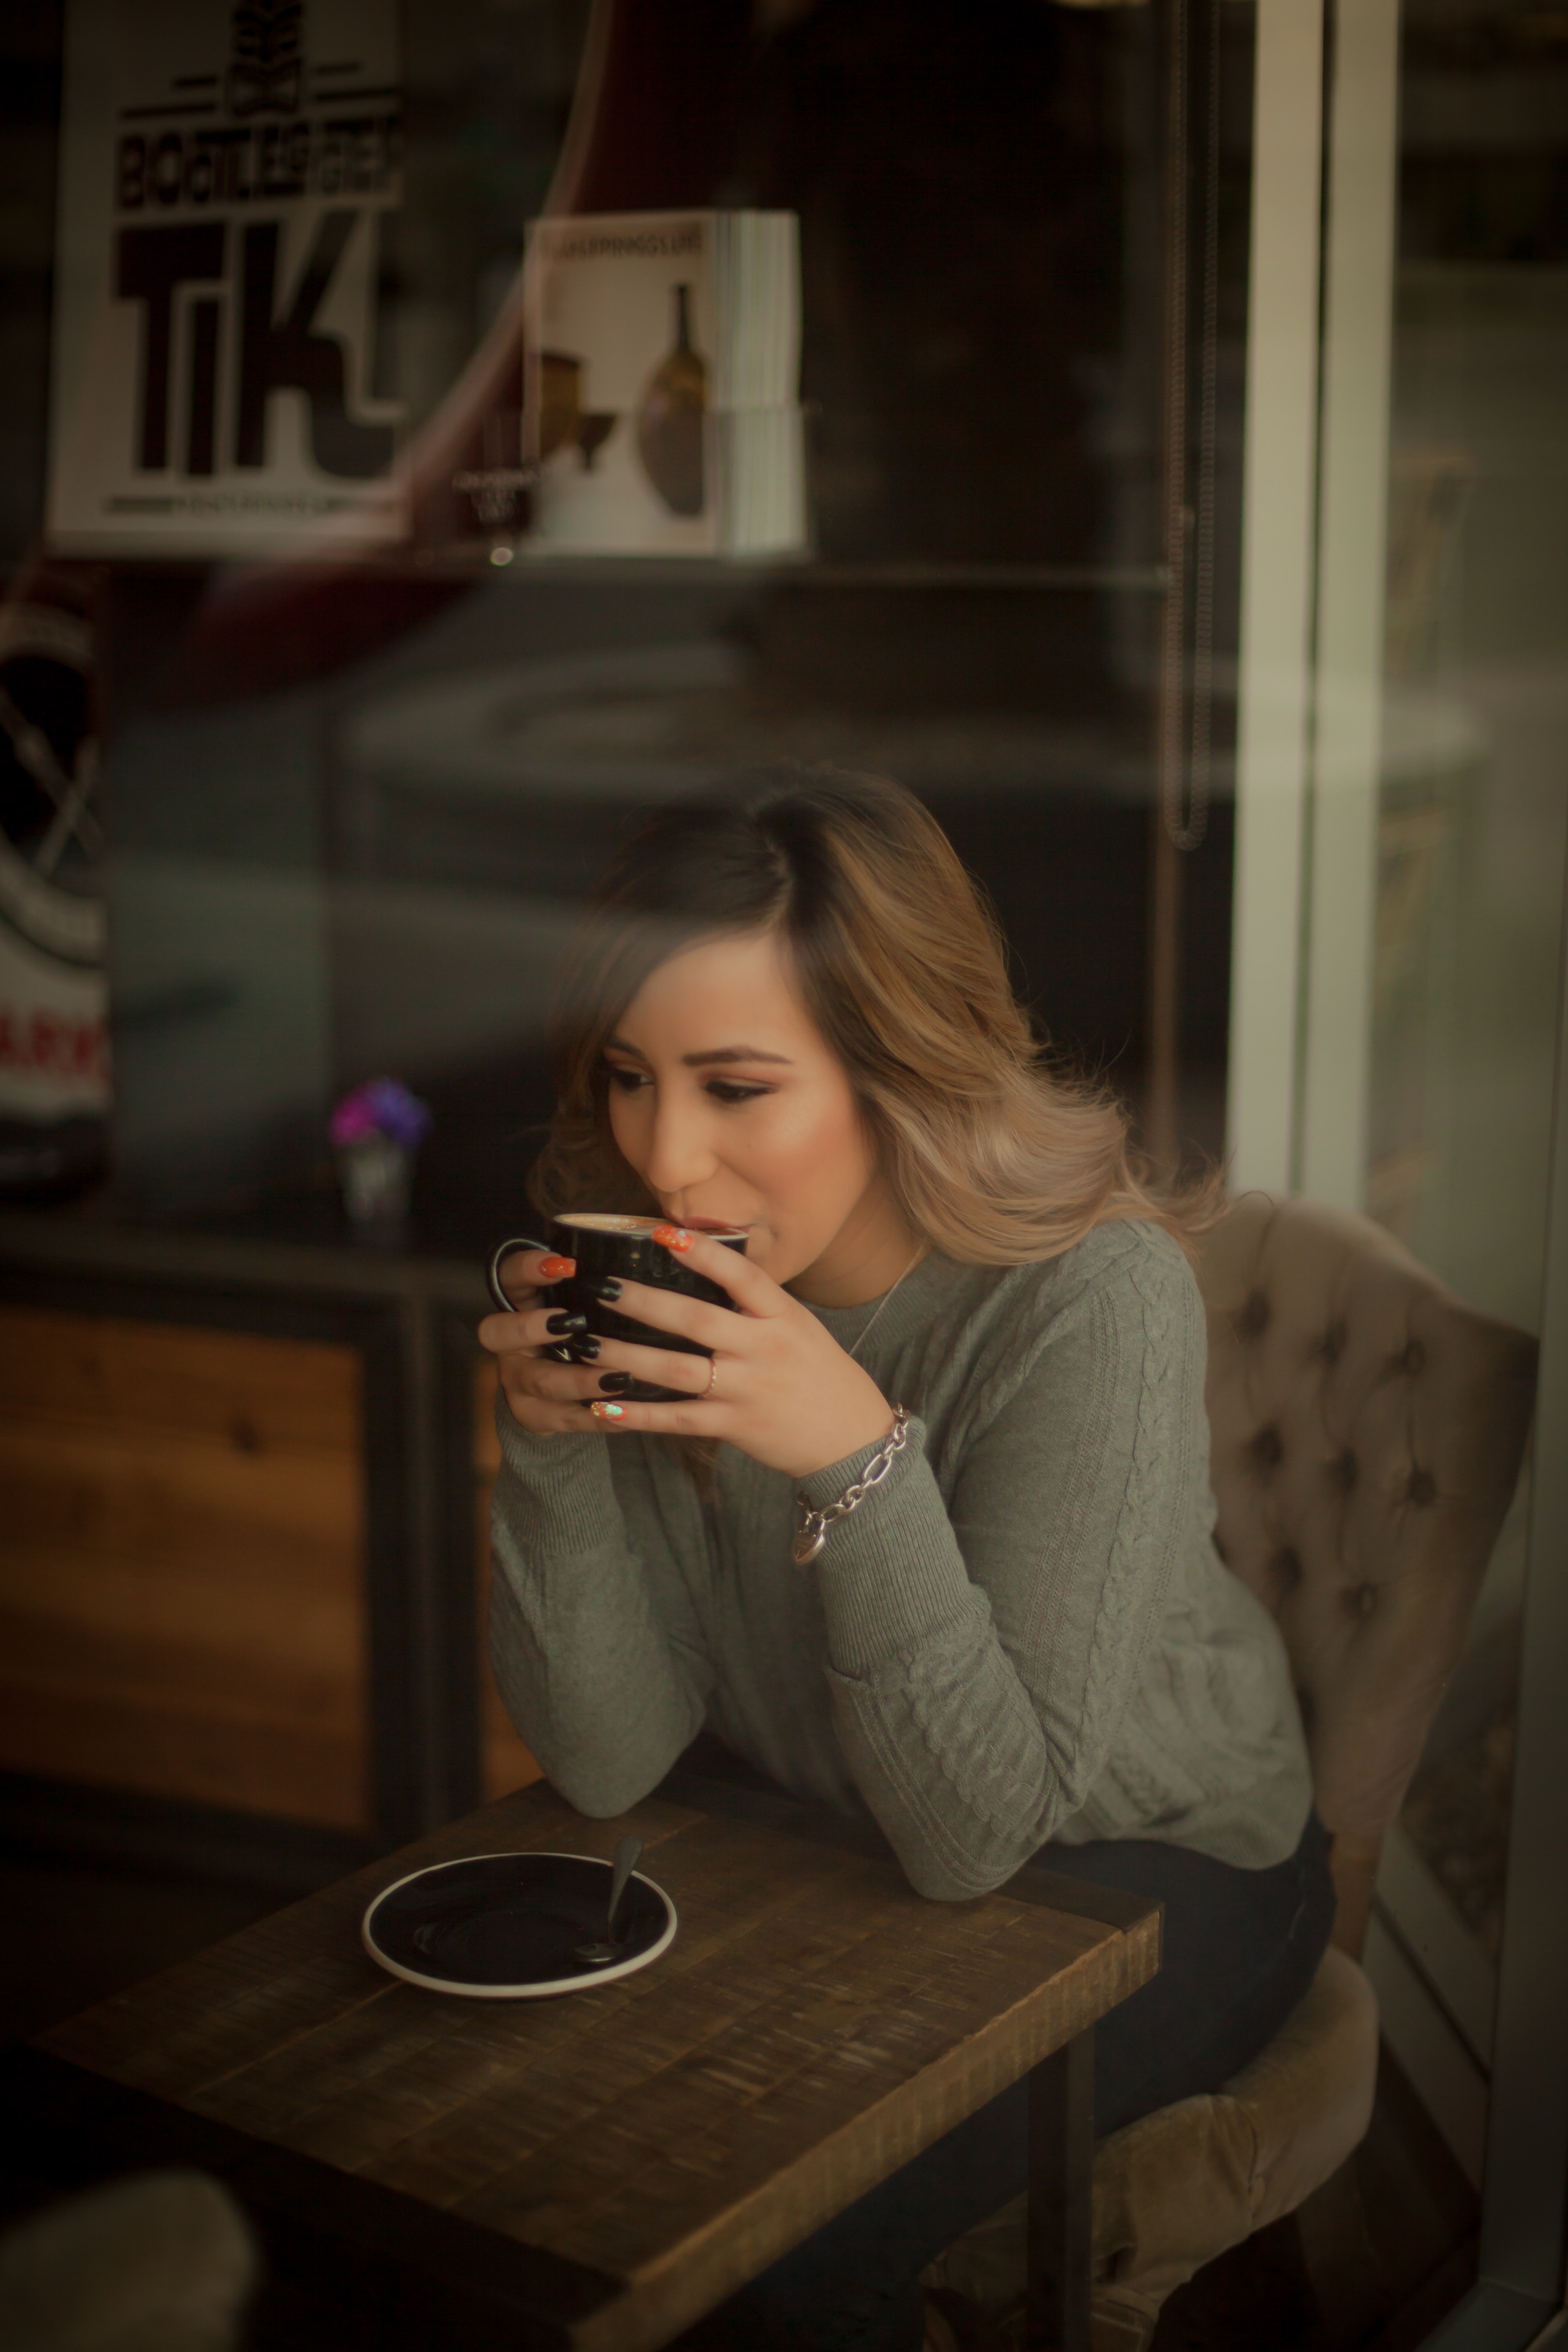
girl, sitting, snapshot, lighting, human, fun, darkness, portrait